Old Urban Cemetery

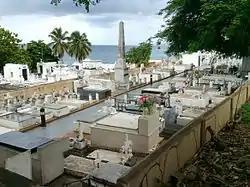

Old Urban Cemetery, also known as Cementerio Municipal, in Aguadilla, Puerto Rico, is a cemetery with burials dating back to 1813 or 1814. Near the town of Aguadilla's north entrance, it spreads between the beach and the foot of the mountain and is enclosed by mortar and stone walls. It is located at the foot of , a sector of Aguadilla barrio-pueblo. Many of its older tombs, made of brick, stone and mortar, were damaged in a 1918 earthquake (presumably the 1918 San Fermín earthquake).